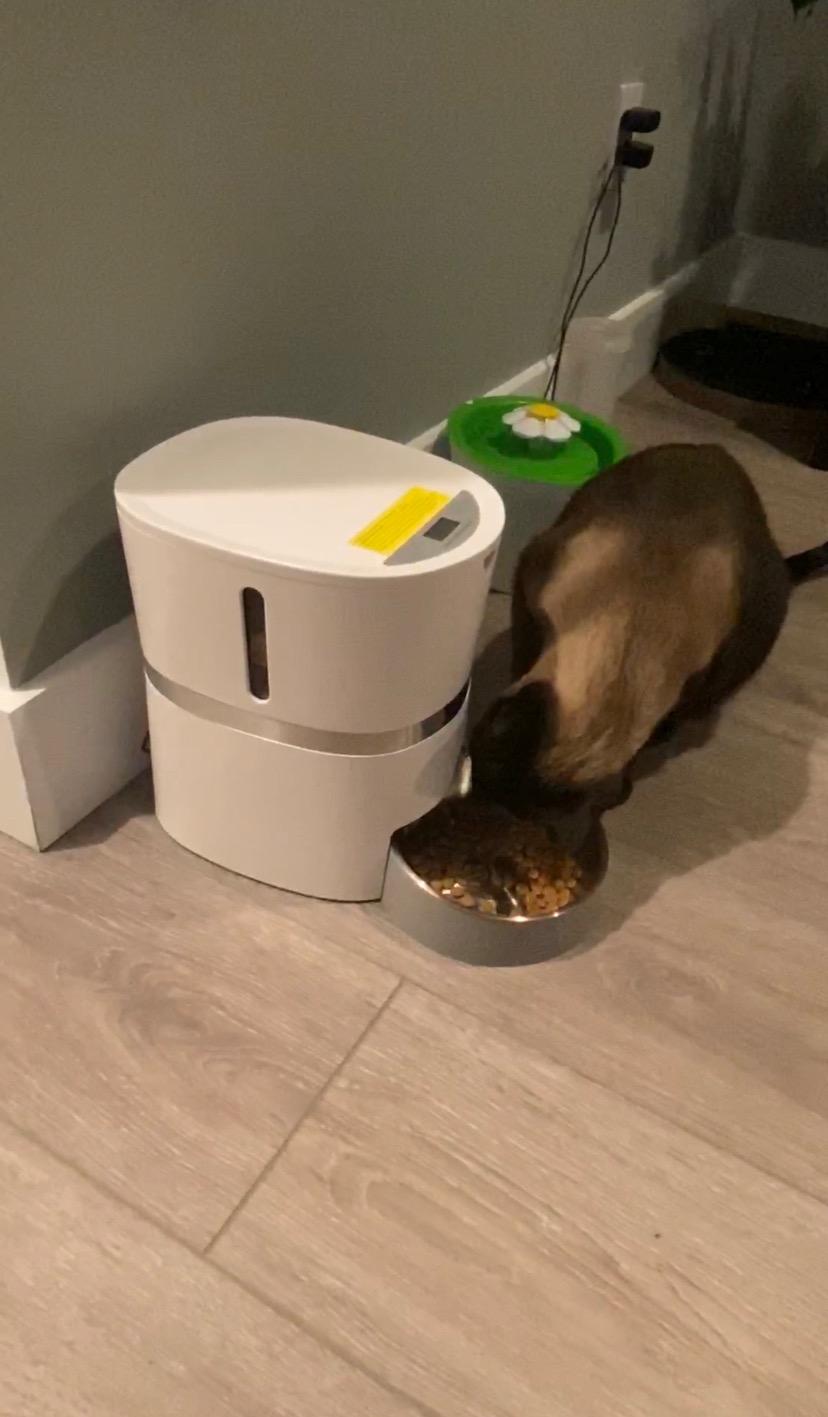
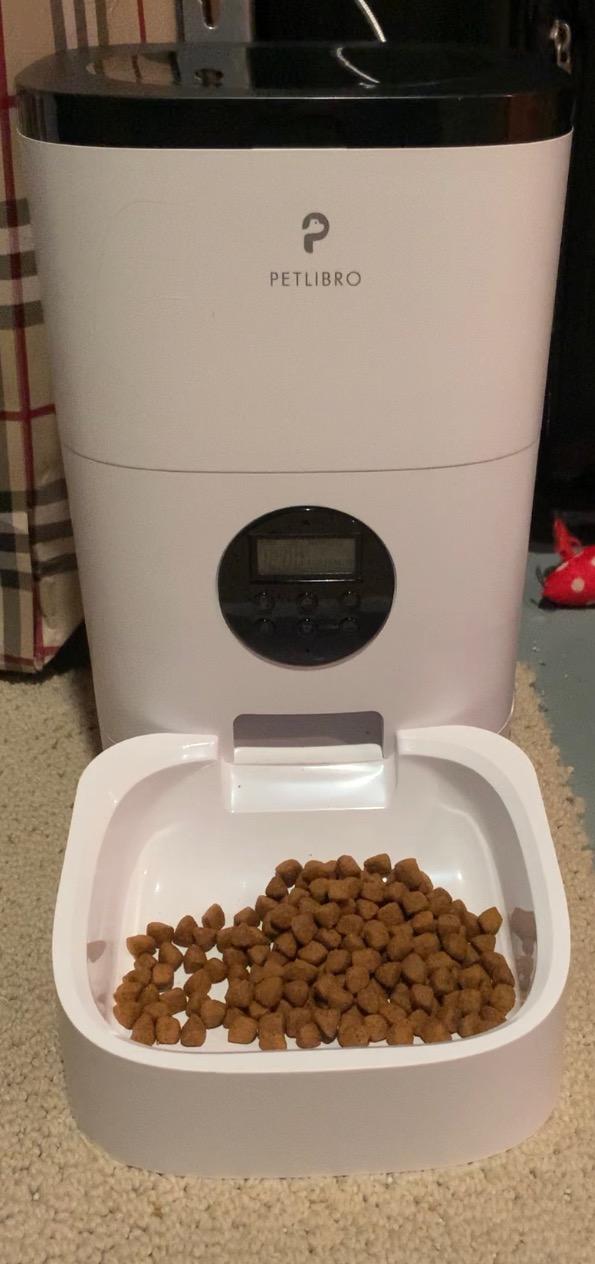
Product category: items_feeder
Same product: no